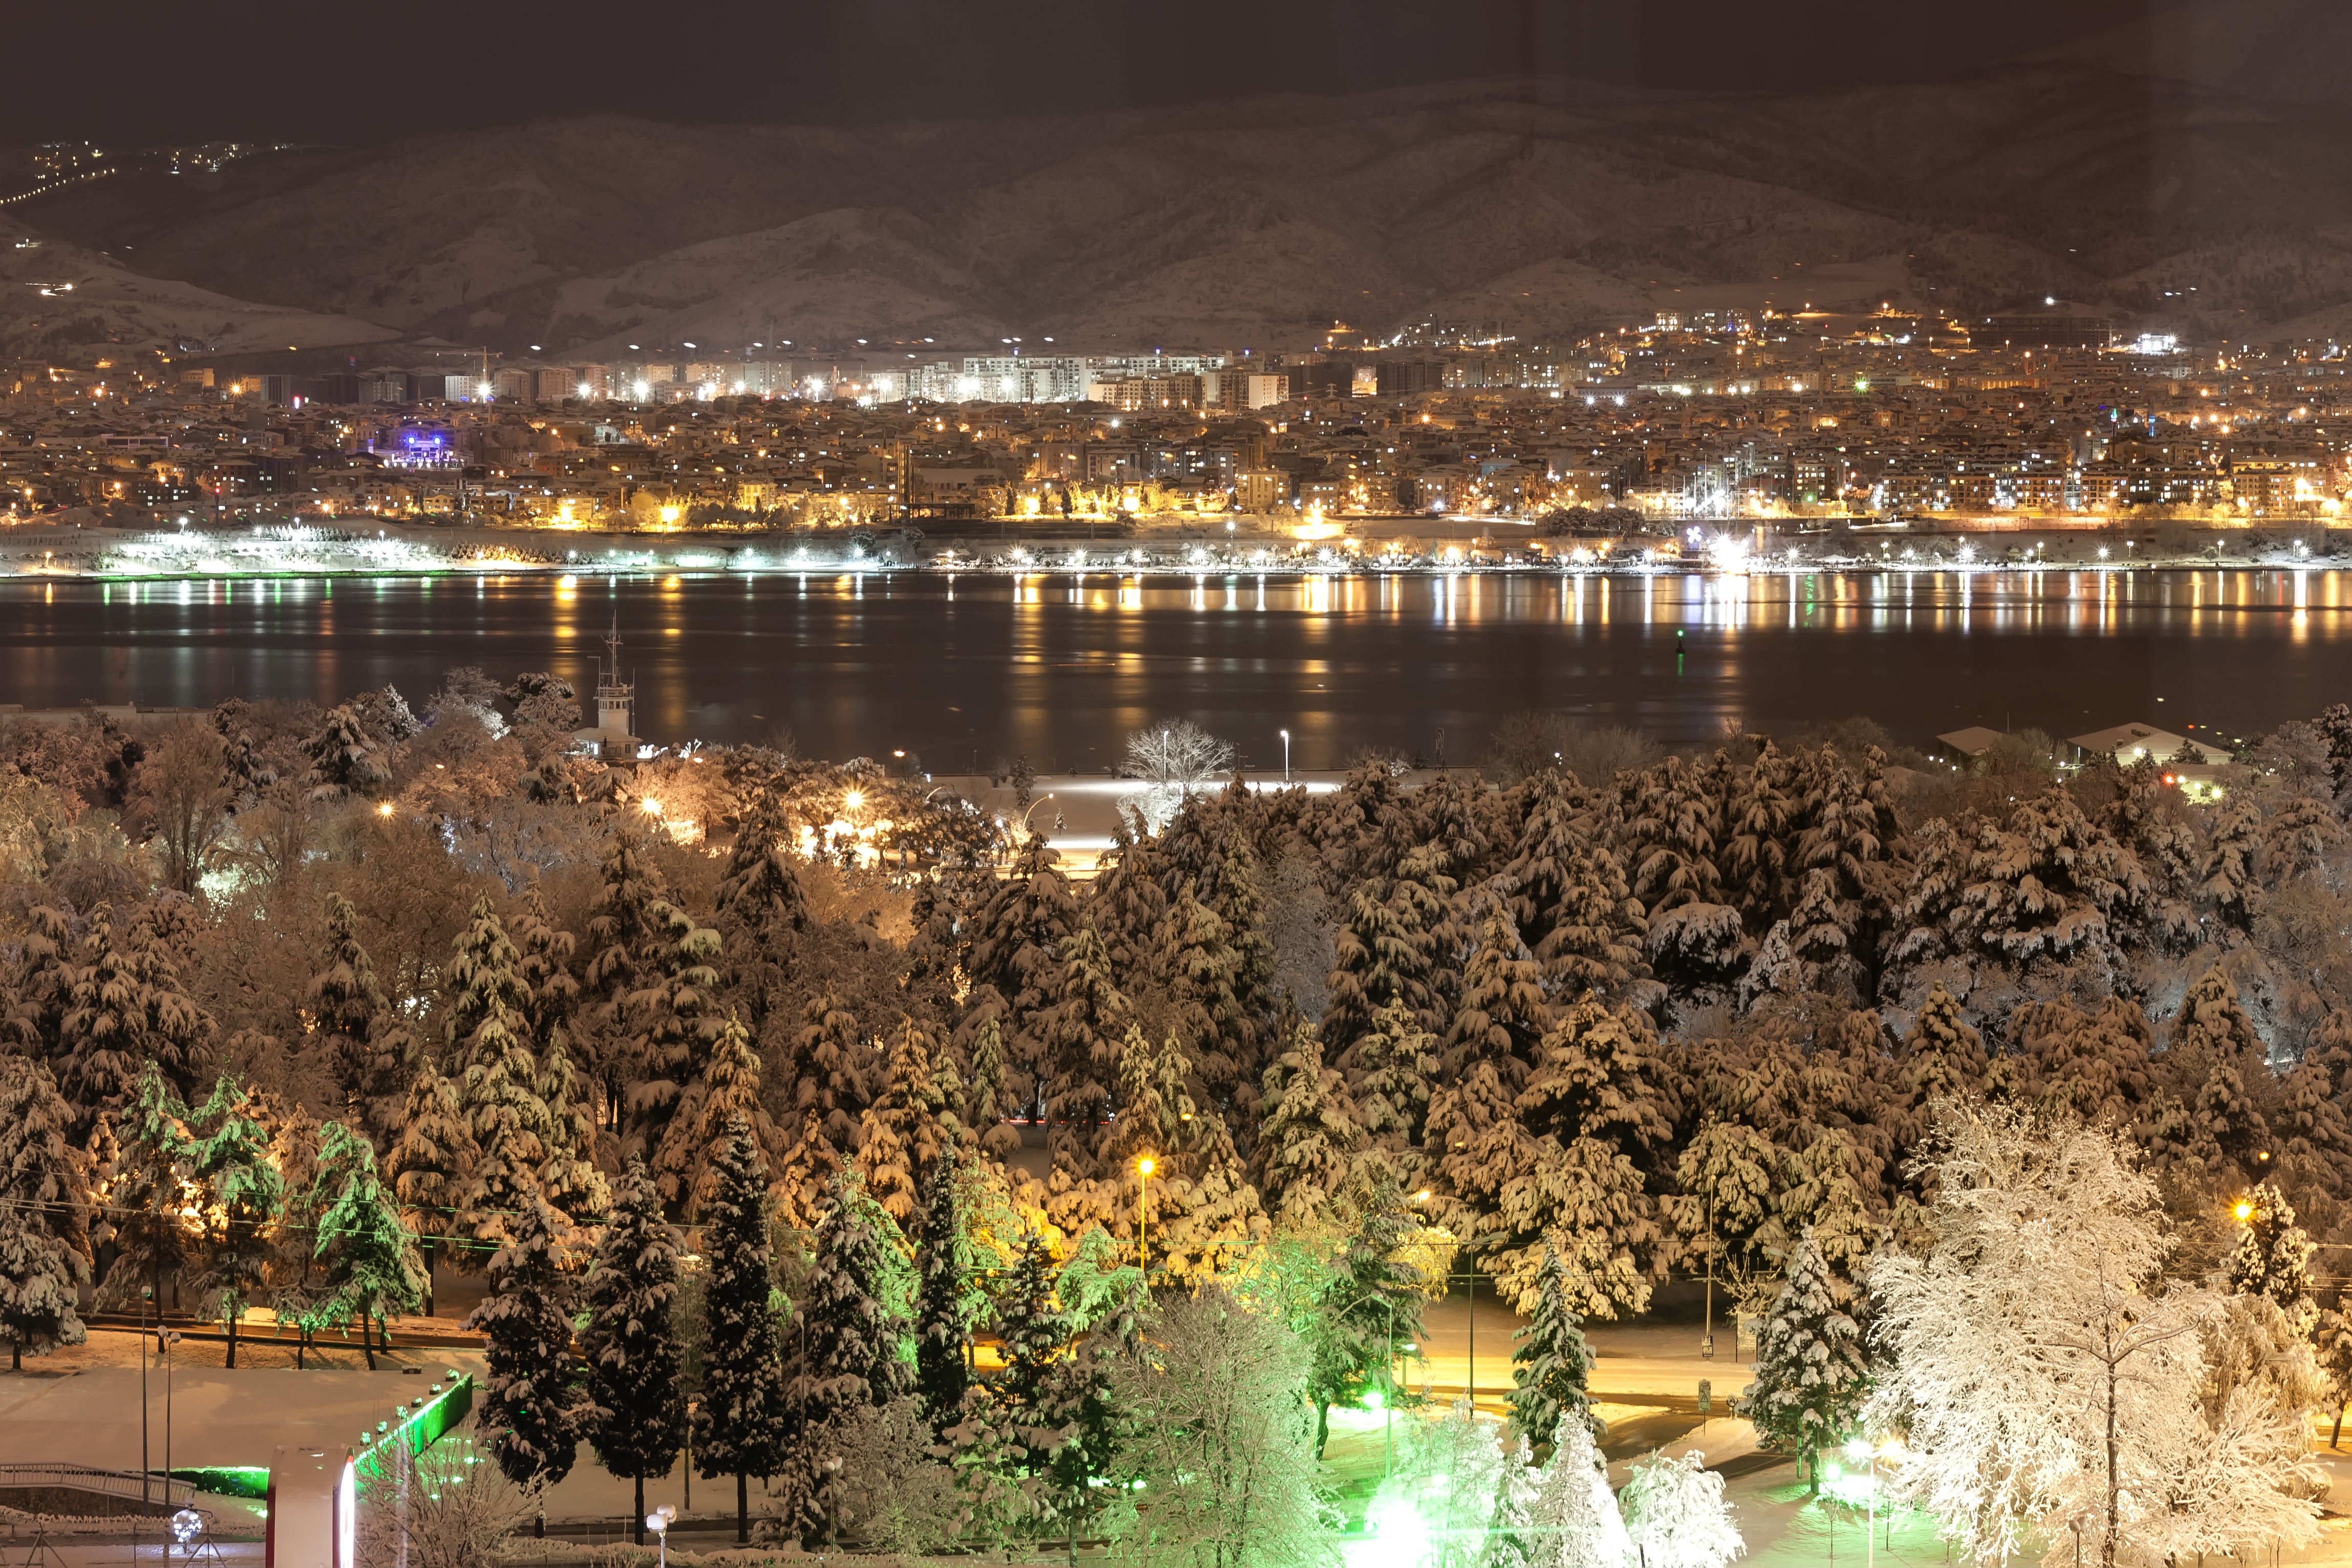
beach, landscape, tree, water, nature, mountain, snow, cold, winter, light, plant, sky, white, night, lake, city, coastal, river, ship, photo, cityscape, dark, coastline, pond, love, evening, twilight, reflection, peace, human, blue, environmental, black, lighting, pine tree, long exposure, body of water, sparkle, winter landscape, trees, clouds, background, turkey, marine, wallpaper, istanbul, beautiful, detail, tourist attraction, souvenir, emotion, 2017, metropolis, snow landscape, throat, natural turkey, kocaeli, de irmendere, izmit, pine trees, the mirror, night landscape, urban area, karya, snowy night, uzunpozlama, yadav, night views of the snow, cold nights